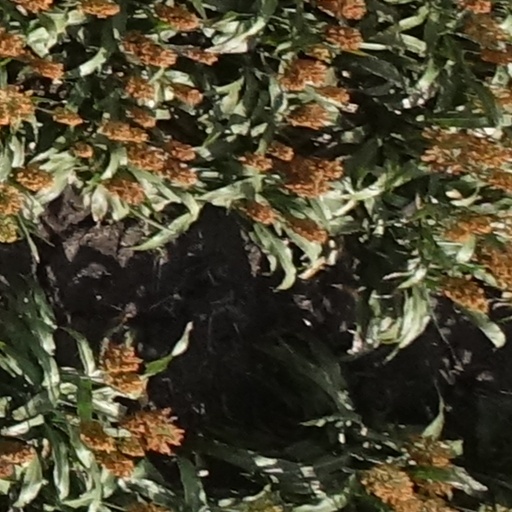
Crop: sorghum